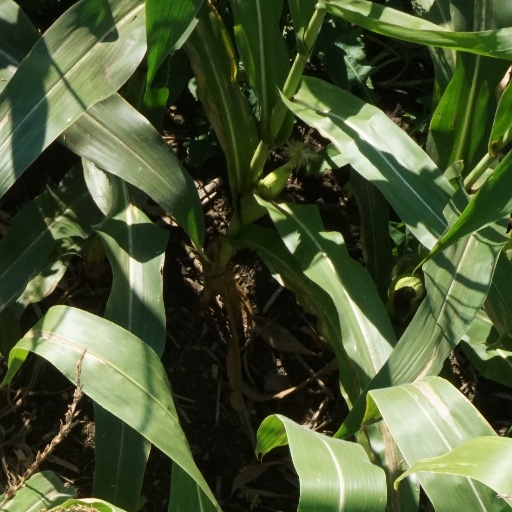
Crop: maize; corn